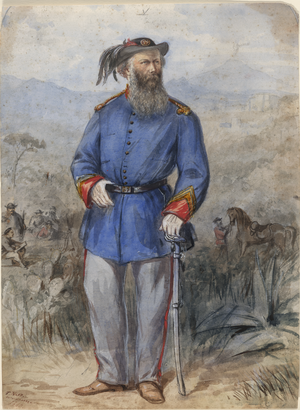
Cette aquarelle originale, signée et datée du 22 août 1860, par Thomas Nast (1840-1902), fut initialement considérée comme un portrait du patriote italien Giuseppe Garibaldi, mais identifiée par la suite comme représentant le Colonel John Whitehead Peard. Connu comme ""l'Anglais de Garibaldi"", Peard était un juriste formé à Oxford et le fils d'un Amiral britannique. Il rejoignit Garibaldi en 1860, apparemment en raison de la brutalité des représentants gouvernementaux dont il fut témoin au cours de sa visite à Naples. Peard combattit au cours de guerres d'unification italienne et se vit attribuer la Croix de l'Ordre de la bravoure par le Roi Victor Emmanuel II. Après la retraite de Garibaldi, Peard retourna à Cornwall et y vécut la vie paisible d'un gentleman victorien. L'aquarelle est accompagnée de deux photostates provenant des New York Illustrated News montrant la peinture telle qu'elle apparut dans le journal le 27 octobre 1860. L'œuvre provient de la collection militaire Anne S.K. Brown à la Bibliothèque de l'Université Brown, la plus importante collection américaine consacrée à l'histoire et à l'iconographie des soldats et à la vie militaire, et l'une des plus vastes collections au monde dédiée à l'étude des uniformes militaires et marins. Peard, John Whitehead, 1811-1880